Holger Waldenberger

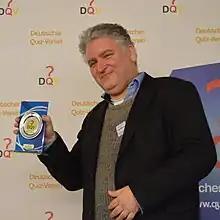

Holger Waldenberger (born 7 December 1967) is a German professional quiz player. He won the individual title in the European Quizzing Championships in 2012.